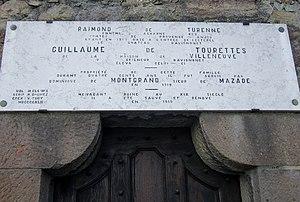
Panneau d'information apposé sur l'un des murs du château de La Napoule.
Le château de La Napoule est un château situé en France sur la commune de Mandelieu-la-Napoule, dans le département des Alpes-Maritimes en région Provence-Alpes-Côte d'Azur.